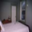
Label: bed